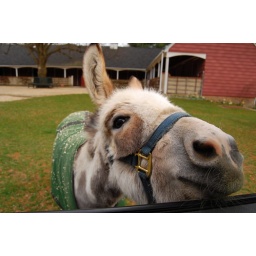
mini donkey in my car window